Education in Toronto

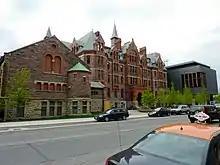
The Royal Conservatory of Music is a non-profit music education institution headquartered in Toronto.

Toronto is home to a number of supplementary schools, which provides additional educational support for students in mainstream public, and private schools. The city also hosts a growing number of publicly funded and private English as a Second Language (ESL) schools and is home to as many as 10,000 ESL students at a time. These are either visa students primarily from Latin America, Asia and Europe, or newly arrived landed immigrants and Canadian citizens.